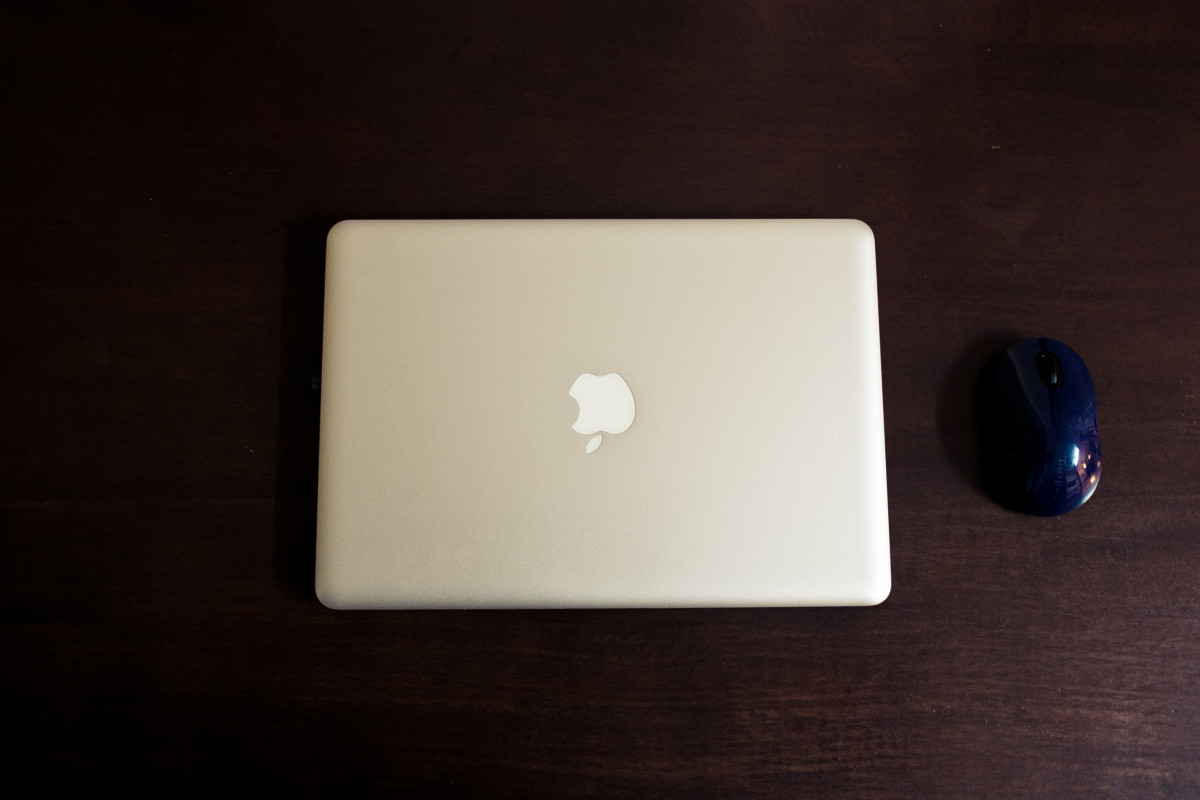
Tags: technology, white, candle, lighting